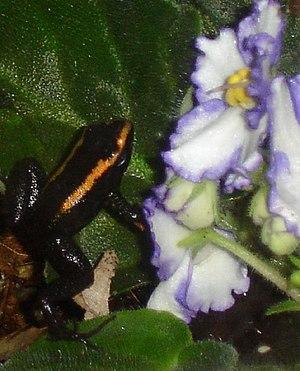
Phyllobates aurotaenia est une espèce d'amphibiens de la famille des Dendrobatidae, endémique de la côte pacifique de la Colombie. Les indiens Noanamá et Emberá la nomment kokoï tandis qu'elle est appelée « Phyllobate à bande dorée » en français. Il existe deux formes de Phyllobates aurotaenia, l'une des deux étant probablement due à une hybridation ou à un cline avec Phyllobates bicolor.